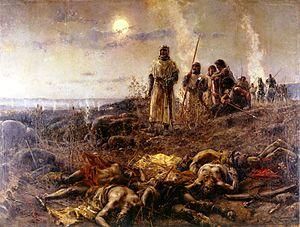
La bataille de Cutanda est remportée par les Aragonais et leurs alliés aquitains le 17 juin 1120 contre une armée almoravide qui essayait de reconquérir Saragosse, perdue en 1118.